Cestrum nocturnum

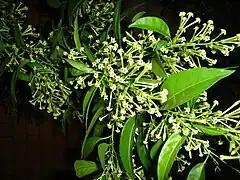
Leaves and flowers

"Cestrum nocturnum" is an evergreen woody shrub with slender branches growing to tall. The plant is multi-branched and heavily foliated. The leaves are simple, narrow lanceolate, long and broad, smooth and glossy, with an entire margin. Towards the front they are pointed or tapered, the base is rounded or blunt. The leaf stalks are 0.8 to 2 cm long.